Chicago "L" rolling stock

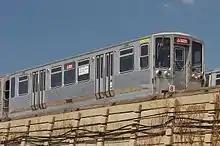
Retired 2200-series car 2346 in the Harlem Yard on August 24, 2013

The 1–50 series cars (numbered 1–50) were manufactured by the St. Louis Car Company of St. Louis, Missouri, and delivered to the CTA in 1959 and 1960. The cars were similar to the 6000-series design, but were double ended, single cars, as opposed to the 6000-series single ended, married pair configuration. The quarter point doors were adjacent to the operators cabs, allowing the operator to collect fares without leaving the cab. Like some members of the 6000-series, these cars utilized parts salvaged from Chicago's recently retired fleet of PCC streetcars.